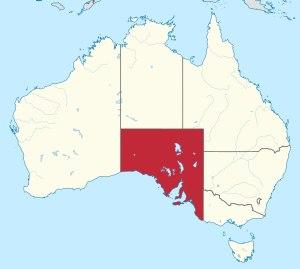
Le massacre de la baie Waterloo, également connu sous le nom de massacre d'Elliston, est un affrontement entre les colons européens et les aborigènes d'Australie qui a lieu sur les falaises de la baie de Waterloo, près d'Elliston, en Australie-Méridionale, à la fin mai 1849. Dans le cadre des guerres frontalières australiennes, les dernières études indiquent qu'il est probable qu'elles aient entraîné la mort de dizaines ou d'un grand nombre d'aborigènes. Les événements qui conduisent à l'affrontement fatal comprennent le meurtre de trois colons européens par des aborigènes, le meurtre d'un aborigène et la mort par empoisonnement de cinq autres aborigènes par des colons européens. Les archives limitées indiquent que, lors de l'affrontement, trois aborigènes sont tués ou sont morts de leurs blessures et que cinq ont été capturés, bien que des récits sur les meurtres des falaises, circulent depuis au moins 1880, et comptabilisent près de 260 morts aborigènes.